Optimism

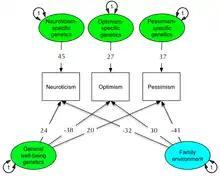
Optimistic personality (modified from)

As with all psychological traits, differences in both dispositional optimism and pessimism and in attributional style are heritable. Both optimism and pessimism are strongly influenced by environmental factors, including the family environment. Optimism may be indirectly inherited as a reflection of underlying heritable traits such as intelligence, temperament, and alcoholism. Evidence from twin studies shows that the inherited component of the dispositional optimism is about 25 percent, making this trait a stable personality dimension and a predictor of life outcomes. Its genetic origin interacts with environmental influences and other risks, to determine the vulnerability to depression across the lifespan. Many theories assume optimism can be learned, and research supports a modest role of family-environment acting to raise (or lower) optimism and lower (or raise) neuroticism and pessimism.